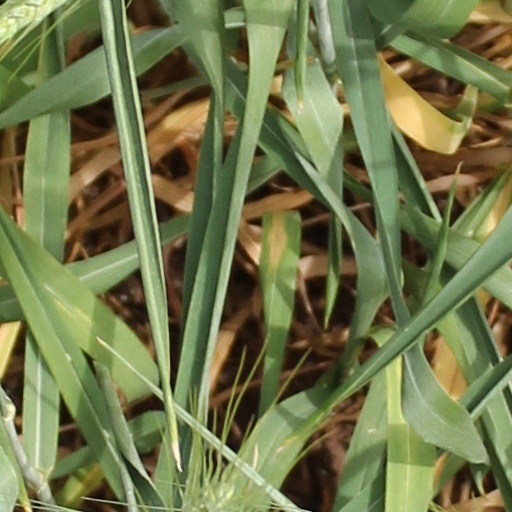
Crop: wheat